1967 Chicago blizzard

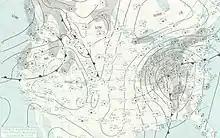
Weather map at midnight on January 27, 1967.

On Tuesday January 24, the maximum temperature was but began to fall the next day with the passage of a marked cold front. In fact, the front brought arctic air from a strong 1032 mb high pressure center over the southern Canadian Prairies. By the morning of January 25, the mercury had dropped to 31 degrees F.